Michael Schütz (composer)

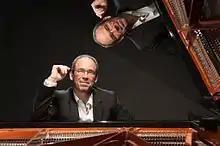
Michael Schütz, 2012

Michael Schütz (born 29 July 1963, Karlsruhe) is a German church musician, composer and university lecturer. He is especially dedicated to the connecting traditional musical styles with pop music styles, for songs of the genre Neues Geistliches Lied.